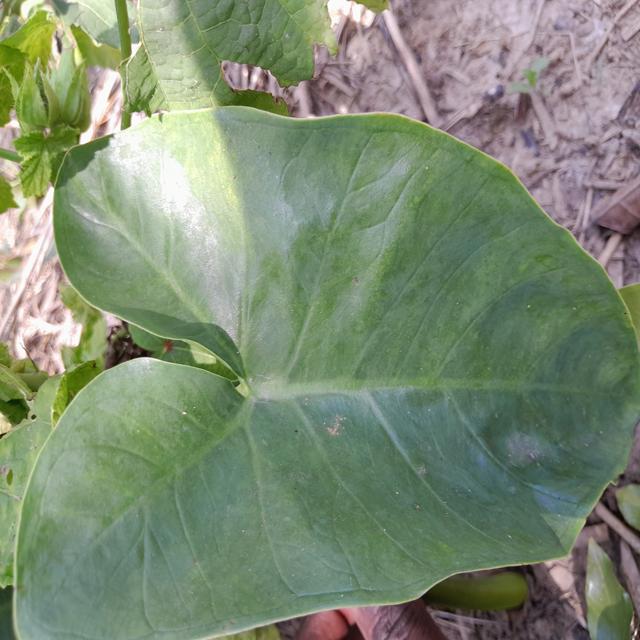
Label: Healthy